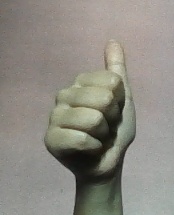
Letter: aleff